Ljubljana Marathon

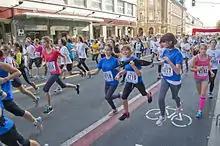
Teenagers running on in front of , 2013

In addition to the marathon, a half marathon, a 10K run, a fun run, and a free run for kids are organised. A number of races of different lengths for schoolchildren of different ages are also held.